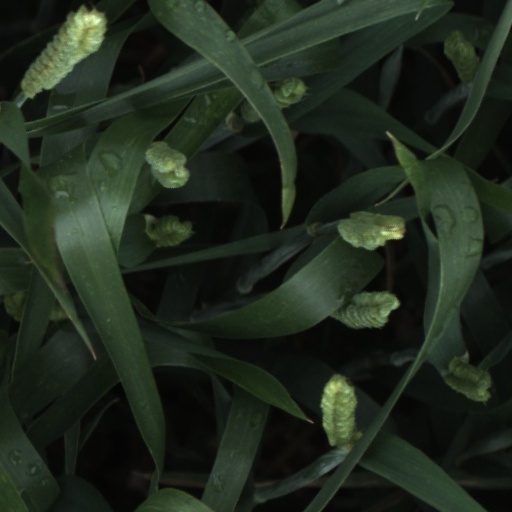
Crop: wheat